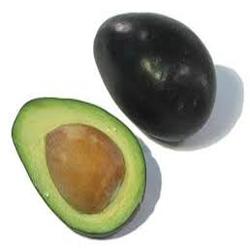
Label: Avocado